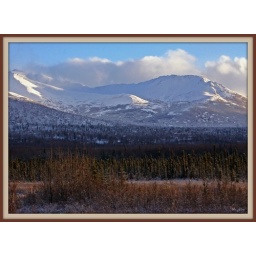
The mountains from home ...  Taken in November ...